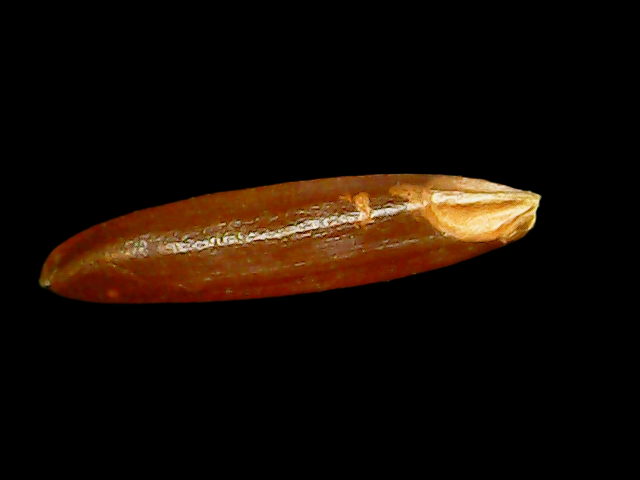
Rice variety: Binadhan20